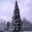
Label: pine_tree